Answer in natural language. How many TVStands are visible in the scene? Choose between the following options: 0, 2, 3, 1 or 4
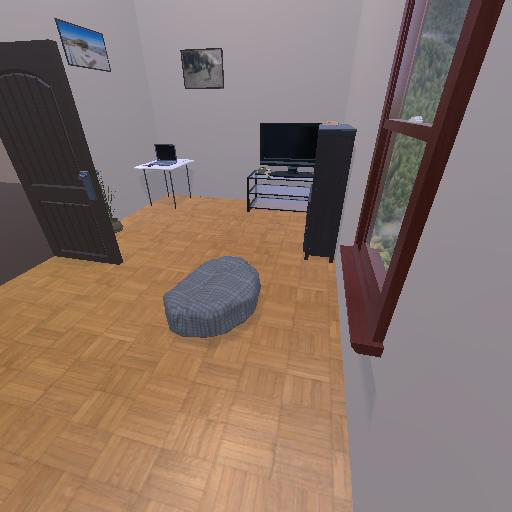
<answer>1</answer>